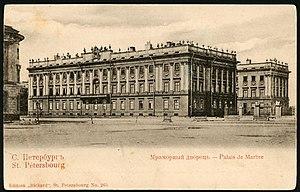
Saint-Pétersbourg. Palais de Marbre.